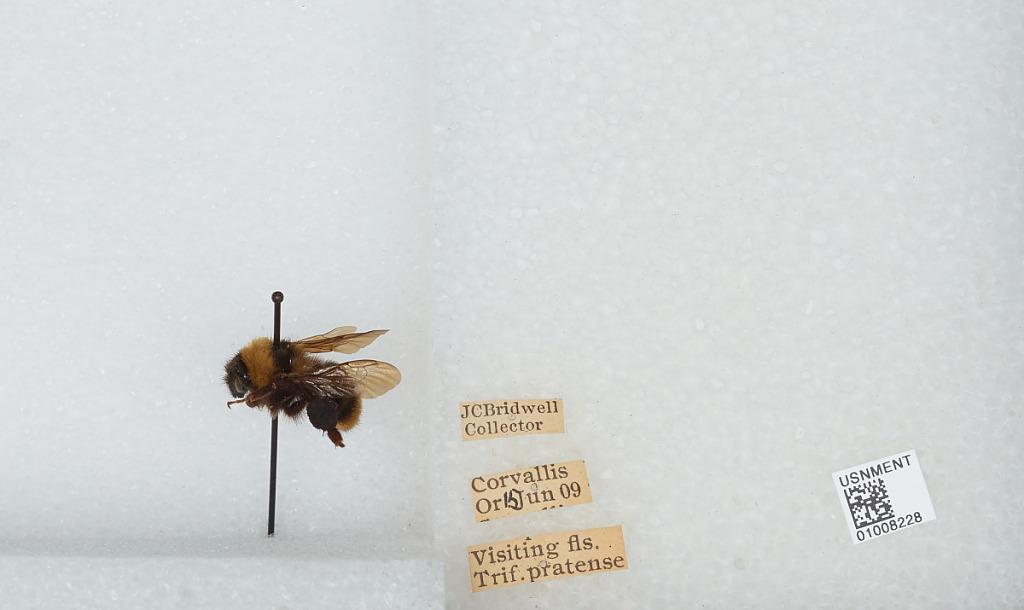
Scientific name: Bombus (Fervidobombus) californicus Smith
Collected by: J. Bridwell
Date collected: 1909-6-15
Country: United States
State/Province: Oregon
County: Benton
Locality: Corvallis
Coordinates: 44.5667, -123.283